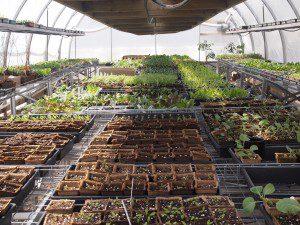
Mfumo wa kilimo cha uandaaji wa mbegu ndani ya bustani, ambapo miche na mimea midogo imepangwa kwa safu ndani ya vifaa maalumu vilivyopo juu ya chuma. Mwanga wa asili unapenya kupitia paa la plastiki na taa za bandia huongezwa ili kuimarisha ukuaji wa mimea katika mazingira yaliyothibitiwa. Muundo huu unasisitiza ufanisi wa nafasi, usambazaji wa virutubisho na uwezo wa kulima bila kutegemea ardhi.